Sky position (RA, Dec in degrees): 348.333, 19.055
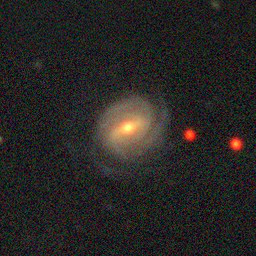
Galaxy morphology: Barred Spiral Galaxies